Torben Ulrich

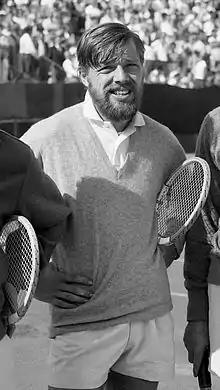
Ulrich in 1957

Torben Ulrich (4 October 1928 – 20 December 2023) was a Danish writer, musician, filmmaker, and professional tennis player. He was the father of Metallica drummer Lars Ulrich.